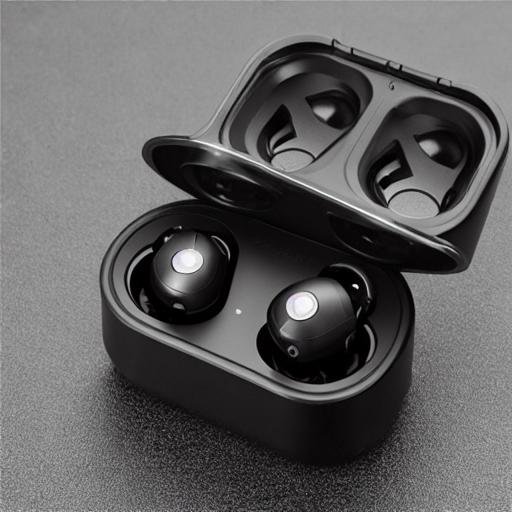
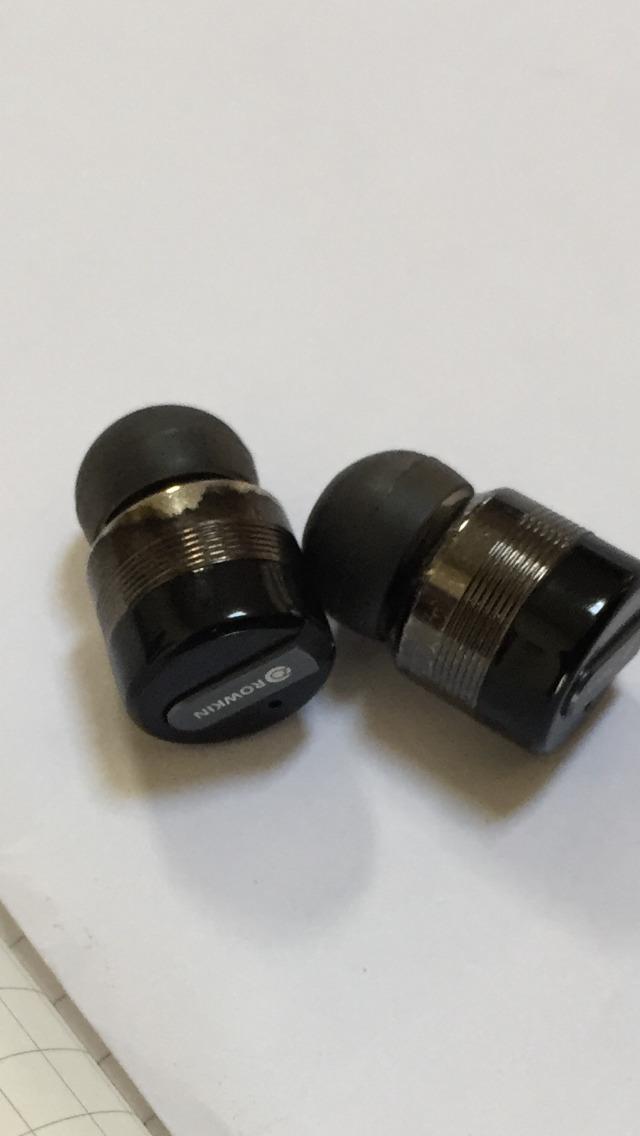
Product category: headphones
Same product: no